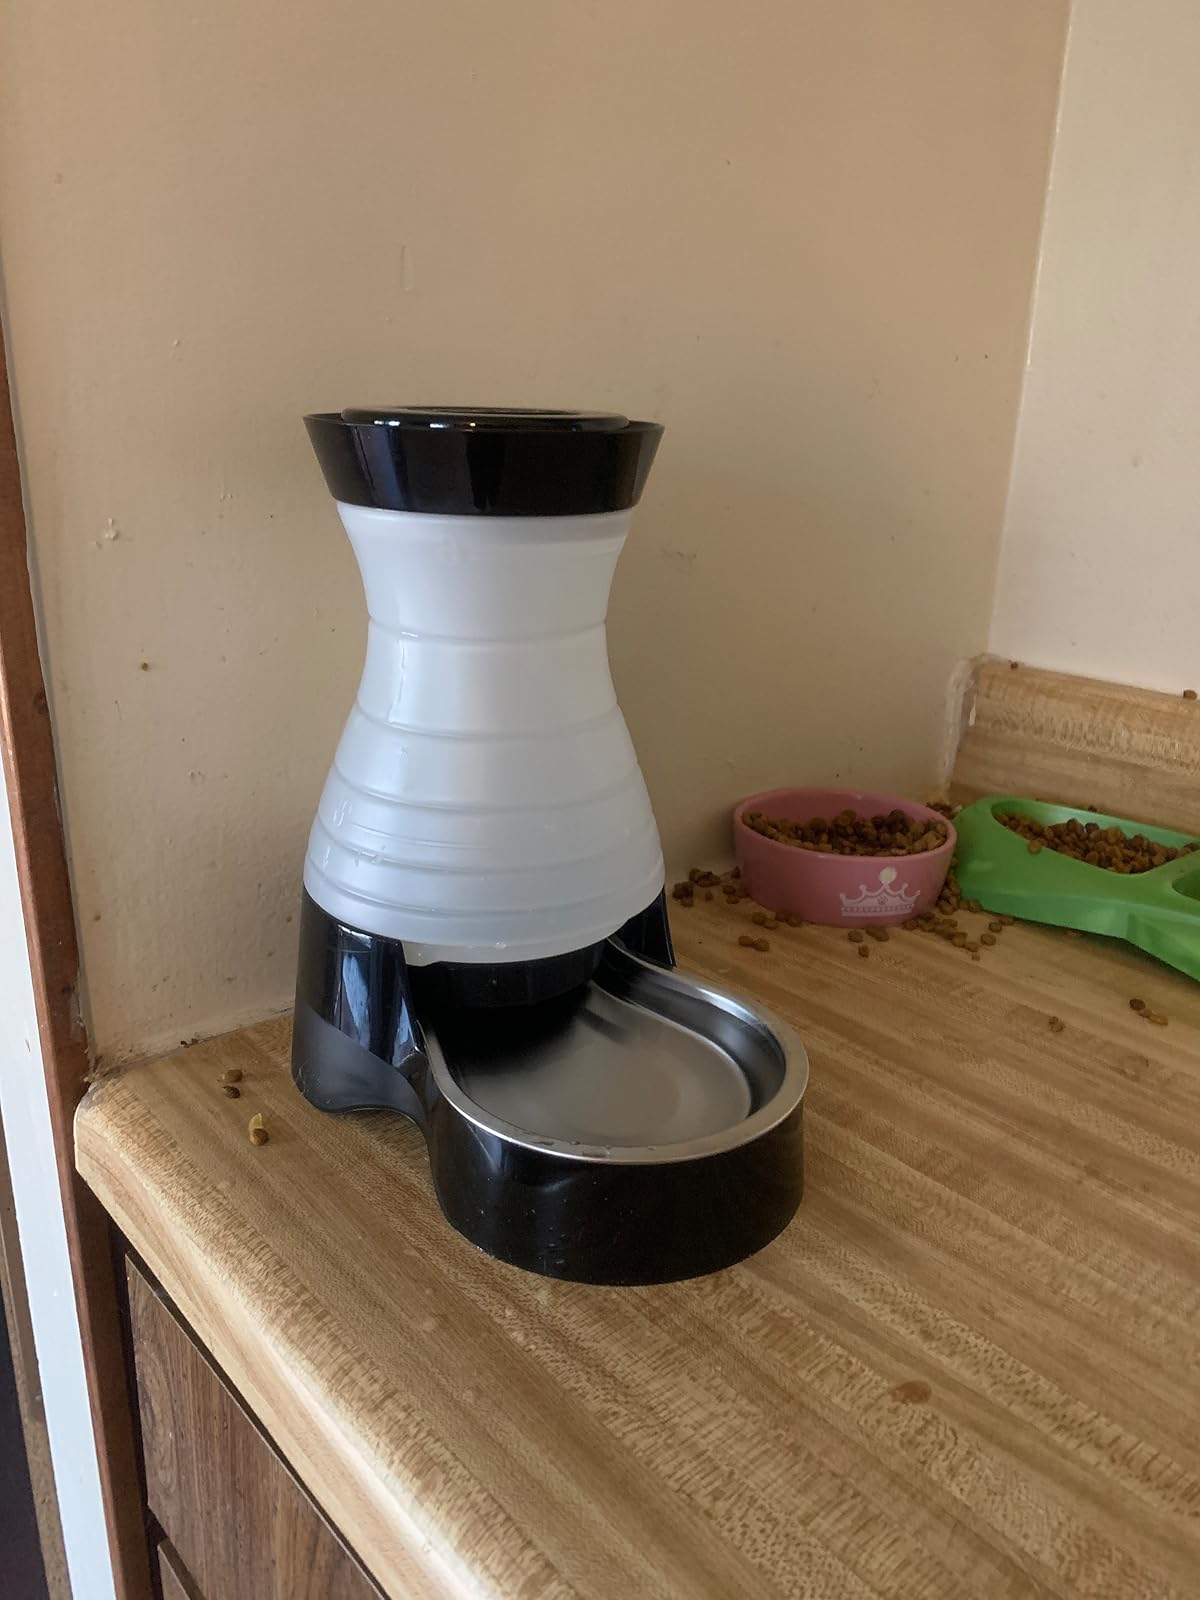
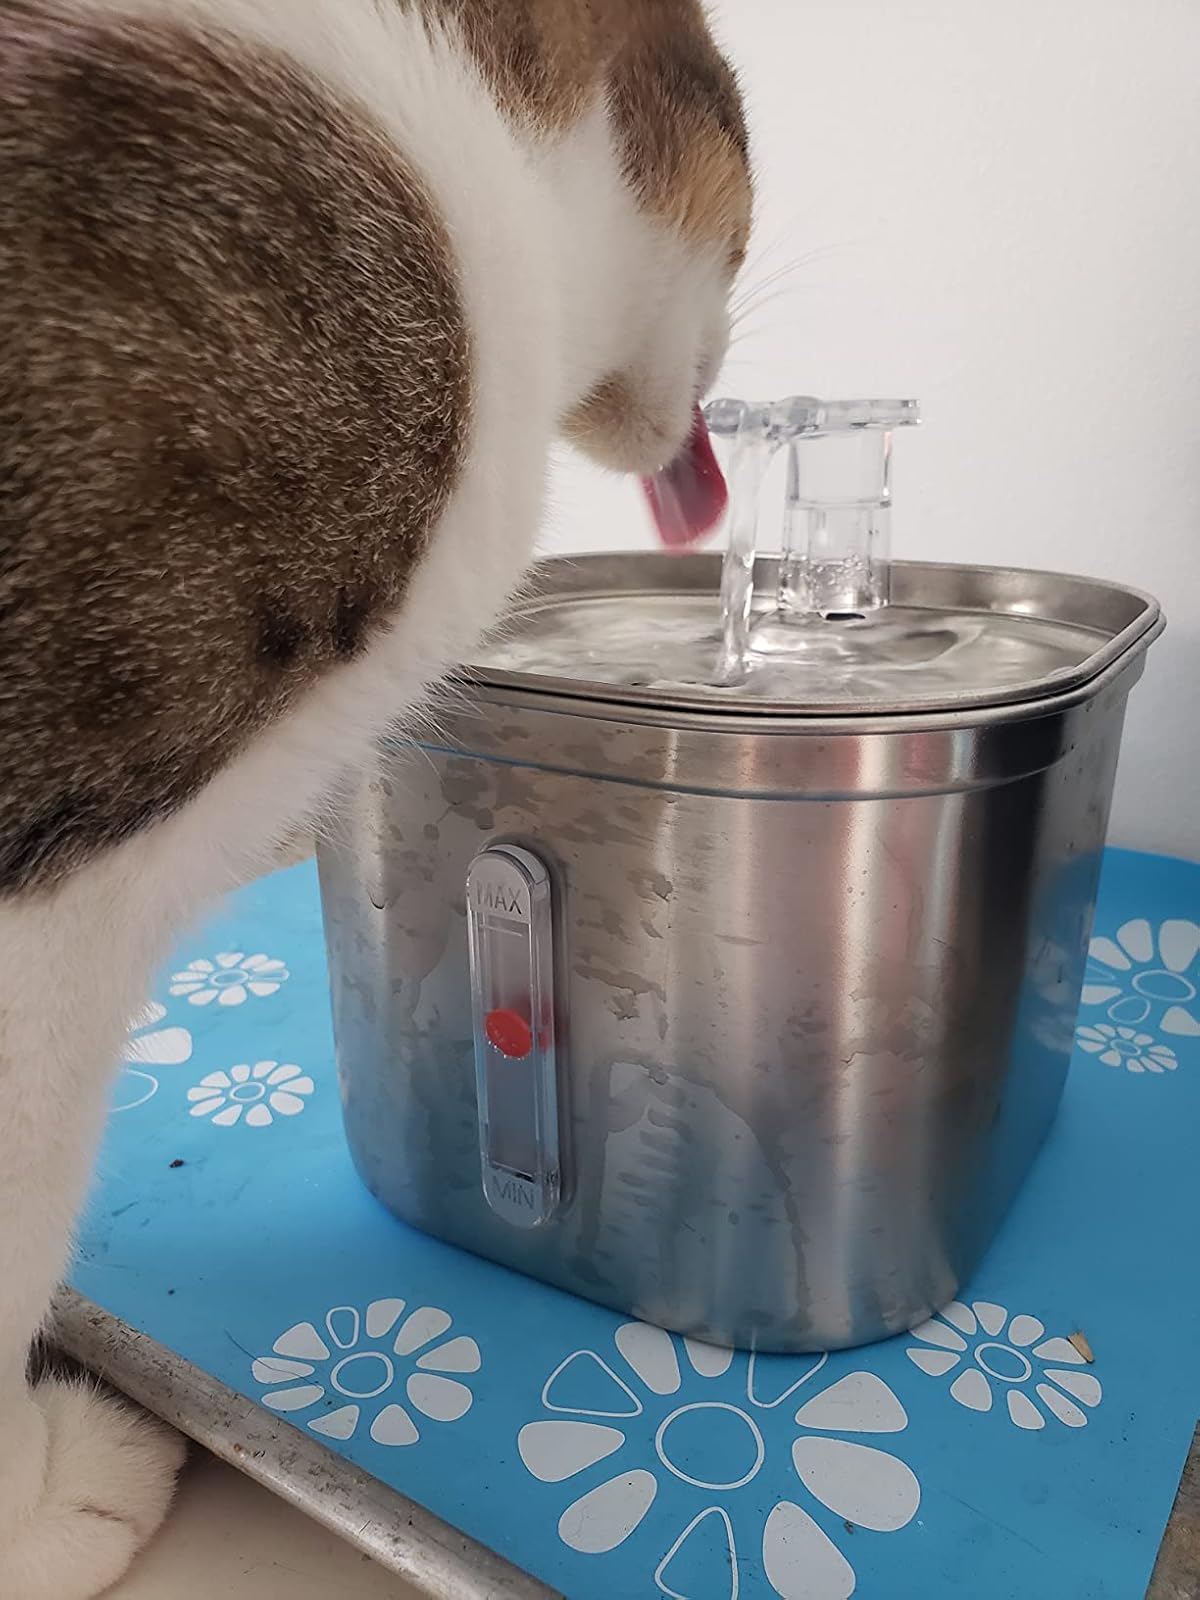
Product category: items_bowl
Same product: no